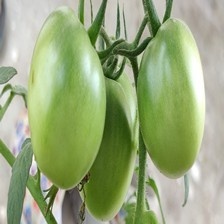
Label: tomato